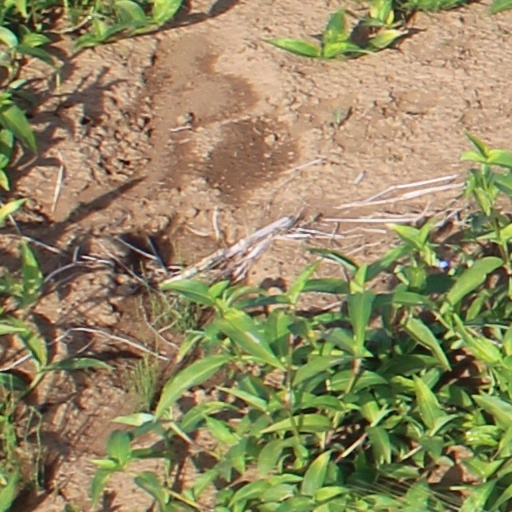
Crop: wheat